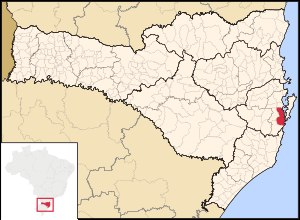
Palhoça
Placeringen af Palhoça.
Palhoça er en kommune i den sydlige delstat Santa Catarina, i Brasilien. Blandt indbyggerne kaldes kommunen palhocense. Kommunen dækker et areal på 394.662 km², og ved en folketælling i 2006 havde den 122.471 indbyggere. Den blev grundlagt den 31. juli 1793.